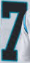
Number: 7